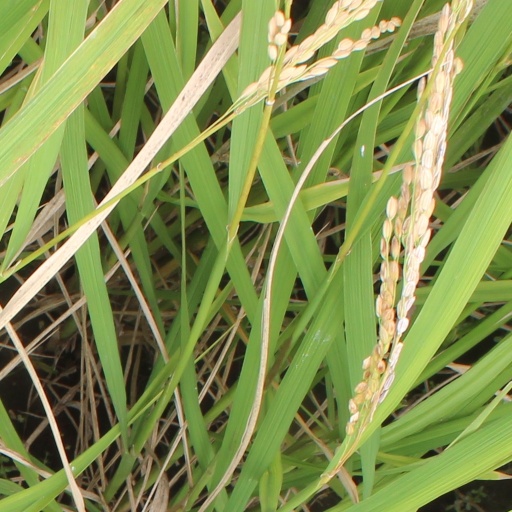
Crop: rice